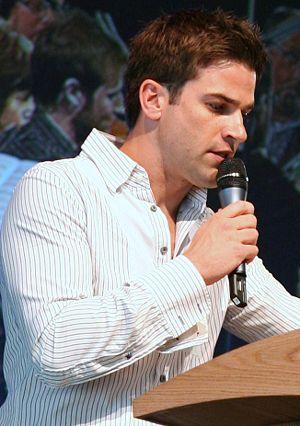
Gethin Jones, né le 12 janvier 1978 à Cardiff au Pays de Galles, est un présentateur de télévision au Royaume-Uni, où il présente l'émission pour enfant Blue Peter.